V445 Puppis

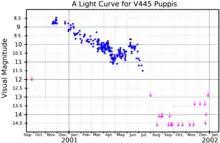
A visual band light curve for V445 Puppis, adapted from Kato "et al." (2008). The arrows show upper limits for nondetections.

At present, the system is being obscured by an optically thick cloud of dust. A bi-polar outflow of material has been observed moving away from the system at a velocity of . Knots of material within this outflow are moving at velocities of up to . Based upon the expansion parallax for this outflow, the system lies at a distance of .